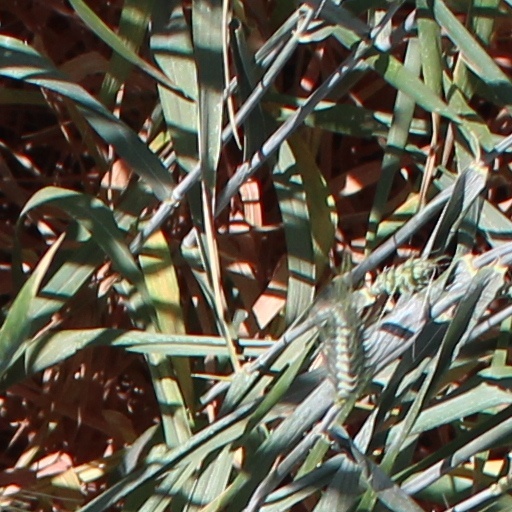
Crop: wheat